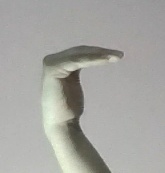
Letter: haa